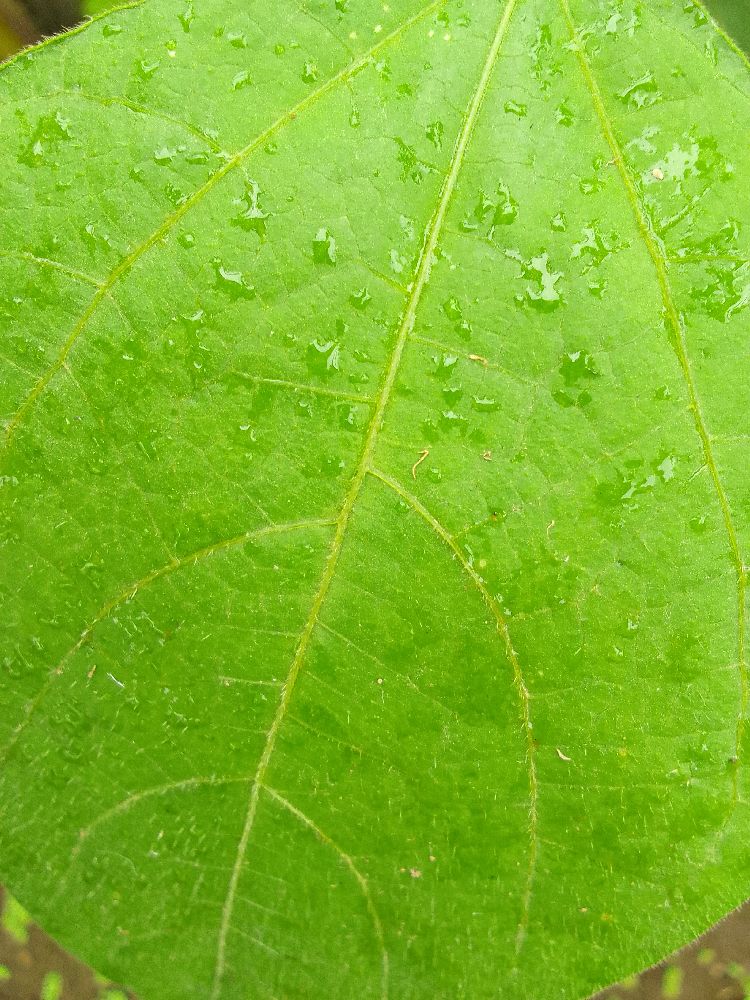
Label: healthy